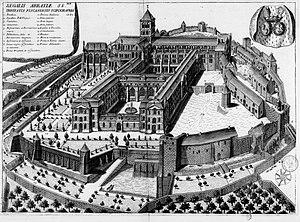
Planche gravée du 17ème siècle représentant l'abbaye de la Trinité de Fécamp, dans le livre Monasticon Gallicanum.
L'abbaye de la Trinité de Fécamp est une abbaye bénédictine construite dans l'enceinte du château des ducs de Normandie située à Fécamp, dans le département de Seine-Maritime, en Normandie. De style gothique primitif avec quelques chapelles romanes, c'est aussi une nécropole ducale et un centre de pèlerinage du Précieux Sang. L'abbaye fait l’objet d’un classement au titre des monuments historiques par la liste de 1840.